Gulf Strike (board game)

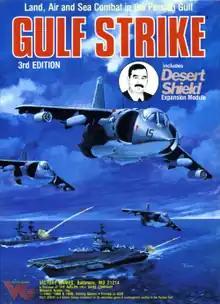
Cover of 3rd edition (1990), using 2nd edition cover art by James Talbot with addition of Saddam Hussein and "Desert Shield" heading

With the end of the Iran-Iraq War in 1988, Victory released an updated second edition with new cover art by James Talbot. In 1990, following the invasion of Kuwait by Iraq and the world's response in Operation Desert Shield, Victory reissued the second edition with a black-and-white "Desert Shield" sticker on the box and the addition of an "Operation Desert Shield" folder containing a new scenario and more counters. This was quickly replaced by a third edition box that reused James Talbot's artwork, but superimposed a black-and-white portrait of Saddam Hussein with the words "includes Desert Shield expansion module."